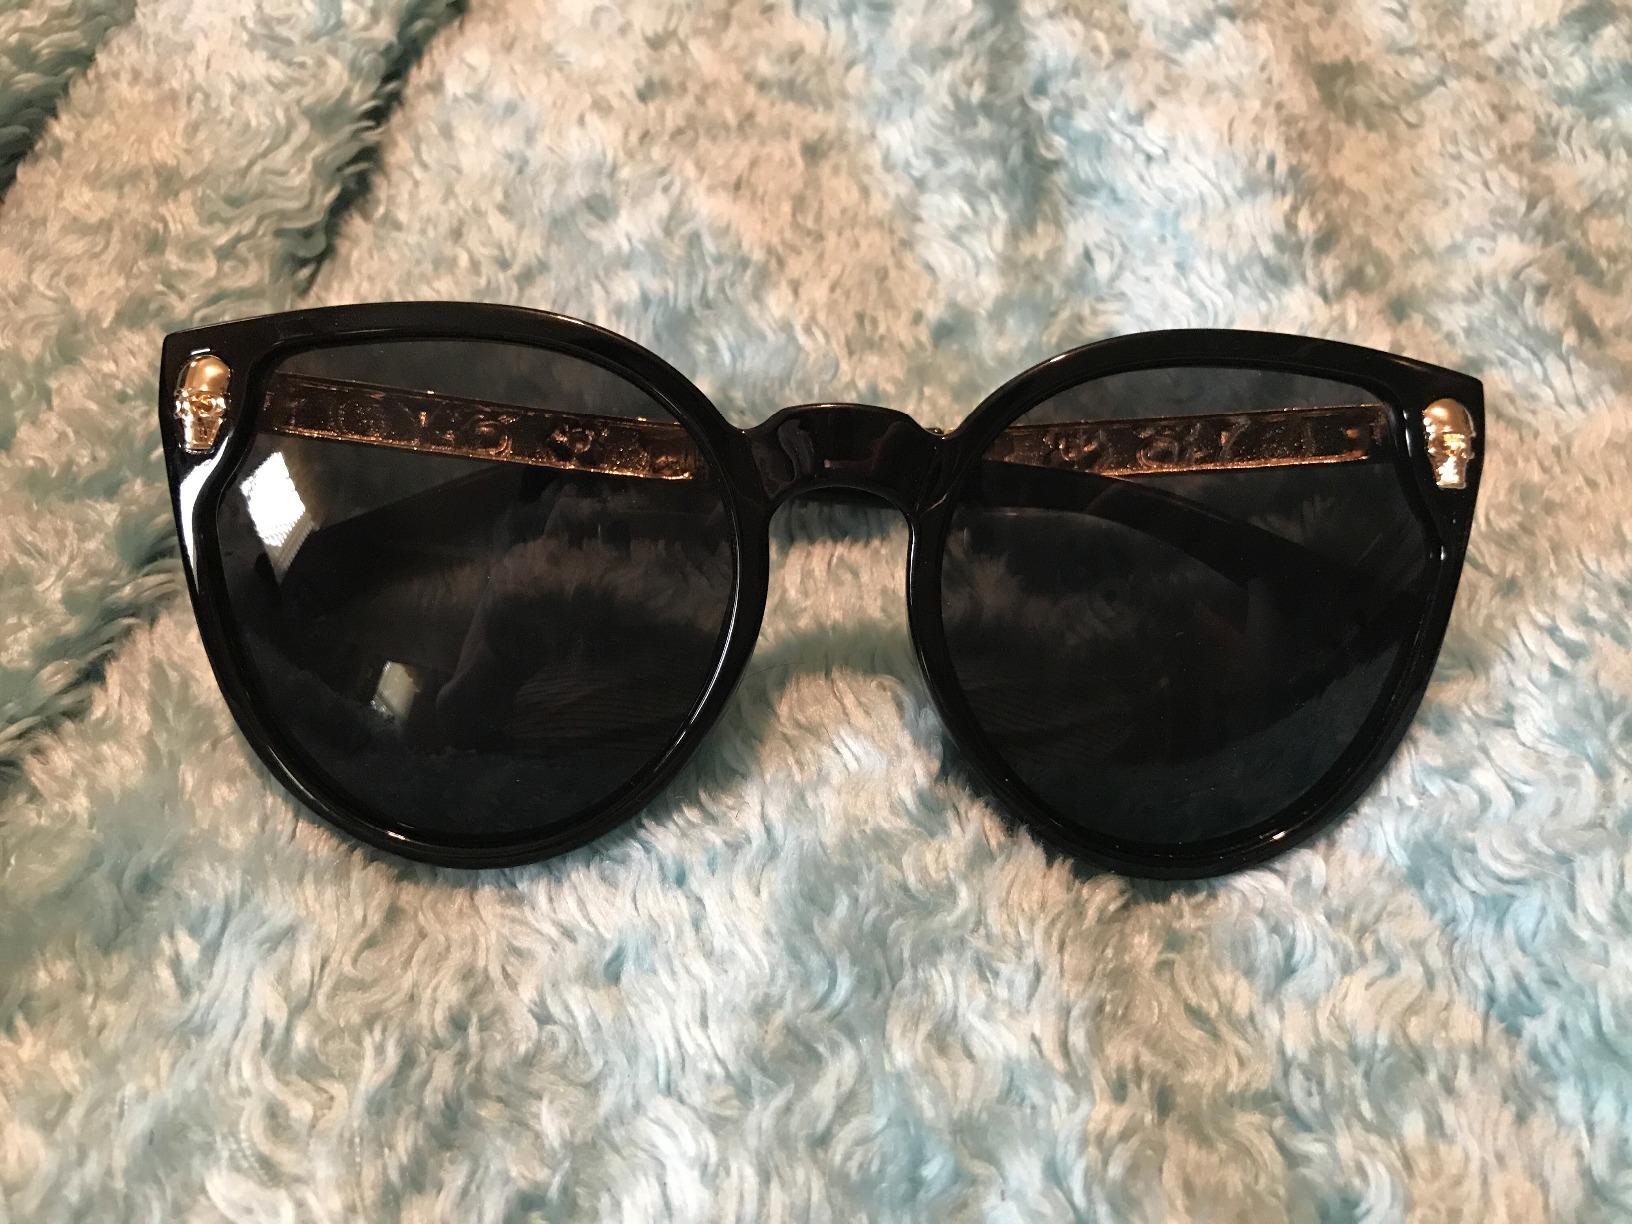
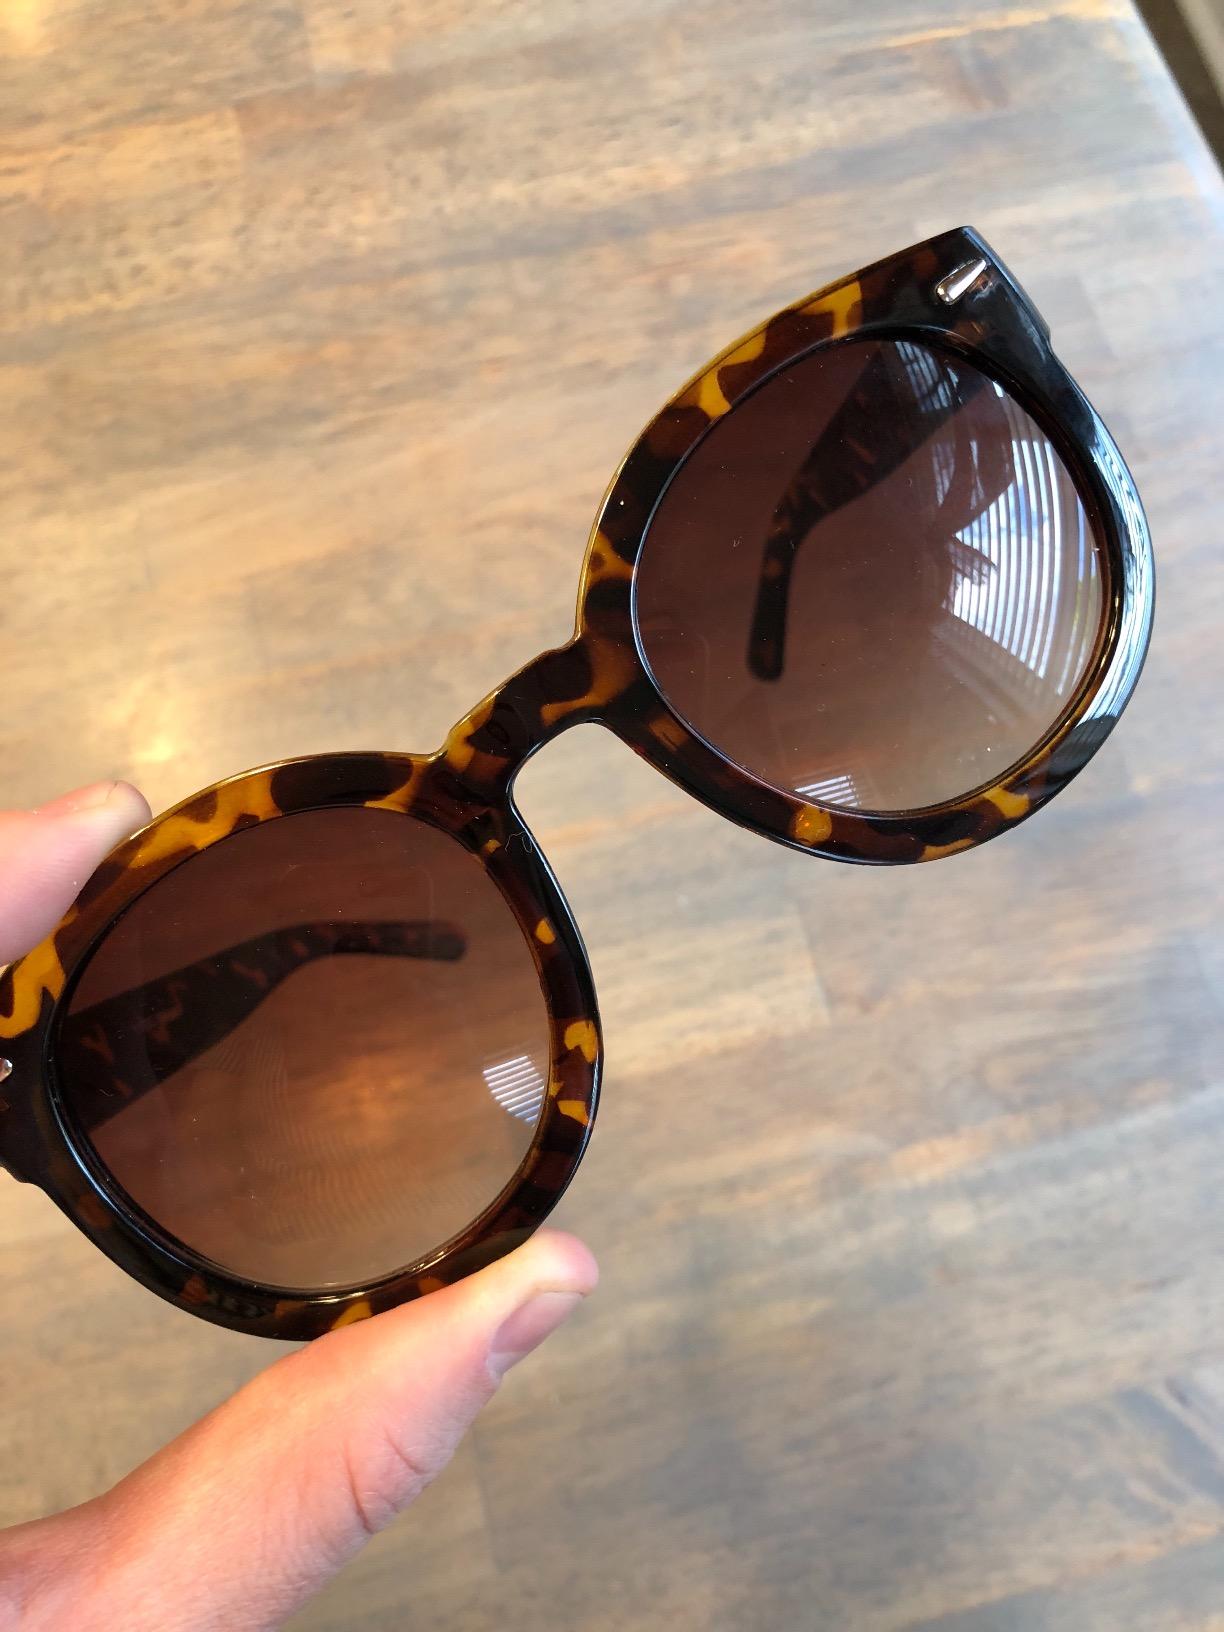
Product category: accessories_sunglasses
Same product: no